Broadway Mart Center

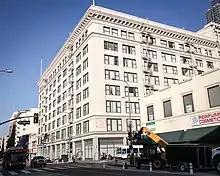
The building in 2014

Broadway Mart Center, also known as Broadway Department Store, Junipero Serra Building, and Junipero Serra State Office Building, is a historic ten-story highrise located at 401-423 S. Broadway and 501 W. 4th Street in the Broadway Theater District in the historic core of downtown Los Angeles. It is best known for its almost sixty years as the flagship location of The Broadway.